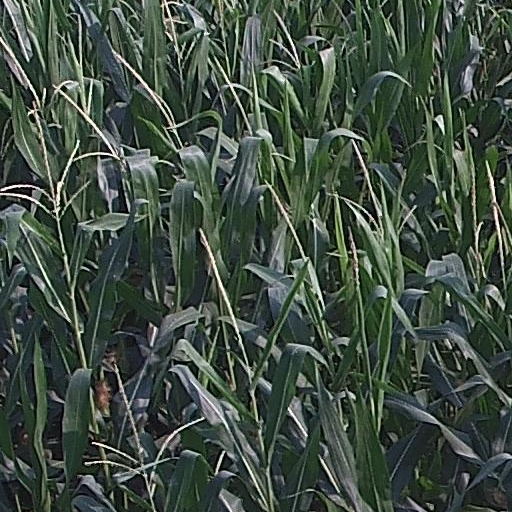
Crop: maize; corn